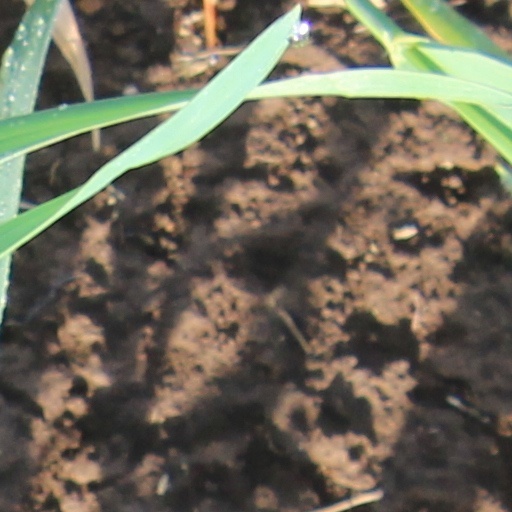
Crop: wheat